Steve Greenberg (record producer)

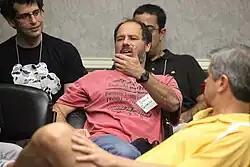
Steve Greenberg (center) speaks at Kinnernet on May 9, 2009. AOL founder Steve Case (foreground) observes.

Steve Greenberg is an American record producer currently heading the S-Curve Records label. He also manages the pop band AJR and is the host/writer of the podcast "Speed of Sound".